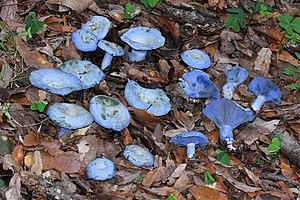
Lactarius indigo est une espèce de champignons de la famille des Russulaceae. Cette espèce pousse dans l'est de l'Amérique du Nord, l'Asie de l'Est et l'Amérique centrale. En Europe, elle a jusqu'à présent été trouvée uniquement dans le sud de la France.